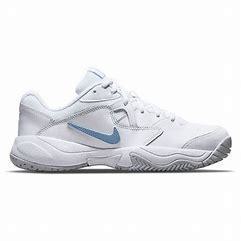
Brand: Nike
Model: Court Lite 2